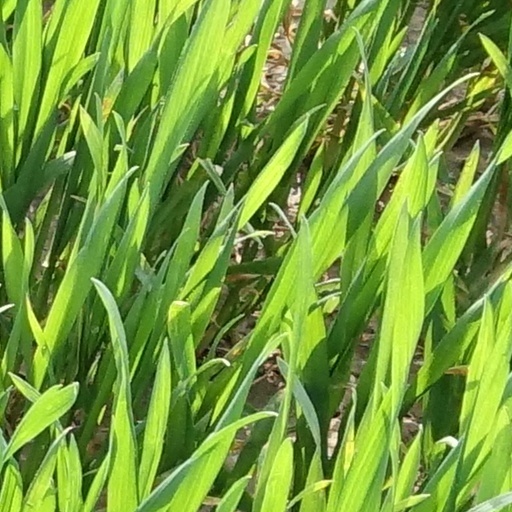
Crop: wheat